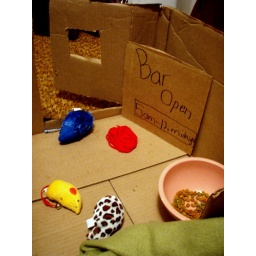
cat hotel built by charlie complete with dining, sleeping arrangements, recreation, and a bar.